Naresuan 261

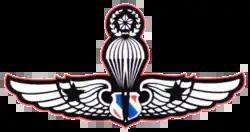
Jump wings of Naresuan 261

Sub-Division 3, Border Patrol Police Aerial Reinforcement Unit also known as Special Operation Unit Naresuan 261, Naresuan 261 is a police tactical unit, falling under the Border Patrol Police (BPP), Royal Thai Police (RTP).